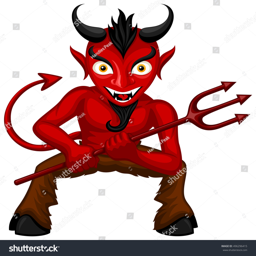
vector illustration of a crouched devil holding a pitchfork .